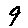
Label: 9